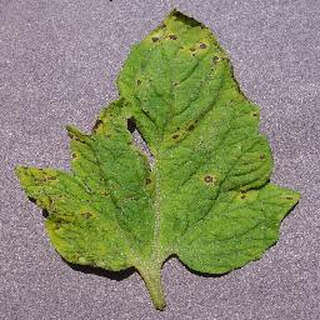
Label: tomato_septoria_leaf_spot